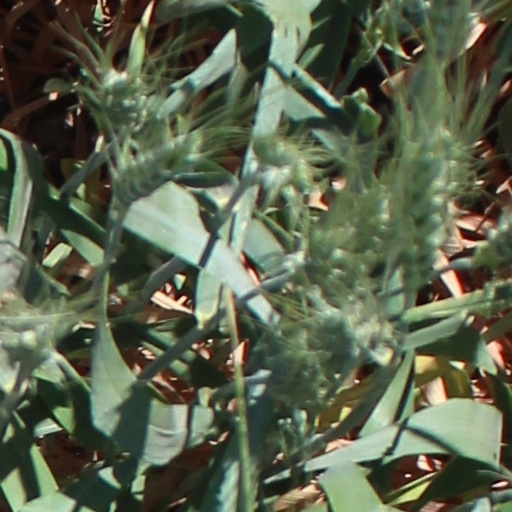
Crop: wheat